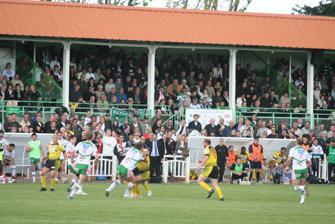
Building: Stade du Moulin
Country: France
Year built: 1919
Stade du Moulin Main Stand Location 11,200 Boulevard Claude Benard, Lezignan-Corbieres, France Coordinates 43°11′45″N 2°45′33″E / 43.19583°N 2.75917°E / 43.19583; 2.75917 Owner Mairie Lezignan-Corbieres (Lezignan-Corbieres Town Council) Capacity 6,000 (1,000 seated) Record attendance 8,200 Field size 130m x 70m Surface grass Construction Built 1919 Opened October 1919 Renovated 1945, 2000 Expanded 2011 Tenants FC Lézignan XIII The Stade du Moulin is a rugby league stadium in Lézignan-Corbières , France . It is the home of Elite One Championship club FC Lézignan XIII . History Originally the land was a vineyard until bought by the club's chairman Gustave Gayraud in 1919. The name translates as Stadium of the Mill, because there were two mills on the land, the windmill is now just ruins while a watermill is still in use and situated behind the main stand. The first match was between FC Lezignan and Stade Toulousain in October 1919. The stadium is named after the French resistance fighter of the same name, Jean Moulin. The stadium was hit by floods in 1999 which led to the grounds first real renovation in 2000. In 2011 a new clubhouse was built. The record attendance came in 1961 when 8,200 people watched a league match, the current capacity is 6,000 of which 1,000 are seated. On 3 July 2001 it hosted its first and so far only international match when the France national rugby league team lost against the Scotland national rugby league team 20-42 watched by 3,161 spectators. In 2016 the stadium hosted the Elite Two Championship Final between RC Lescure-Arthes XIII and La Reole XIII Rugby League Internationals Date Teams Score Attendance Tournament 3 July 2001 France v Scotland 20-42 3,161 Friendly v t e Super XIII stadiums Stadium Municipal d'Albi Parc des Sports Stade Albert Domec Stade du Moulin Stade de l'Aiguille Stade Georges Vaills Stade Municipal Stade Jules Ribet Stade des Minimes Stade Henri Lagarde Stade Max Rousie References